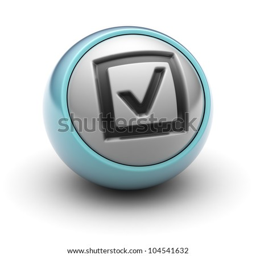
check full collection of icons like that is in my portfolio